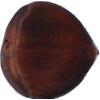
Label: Chestnut 1